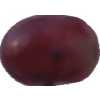
Label: pink_grape